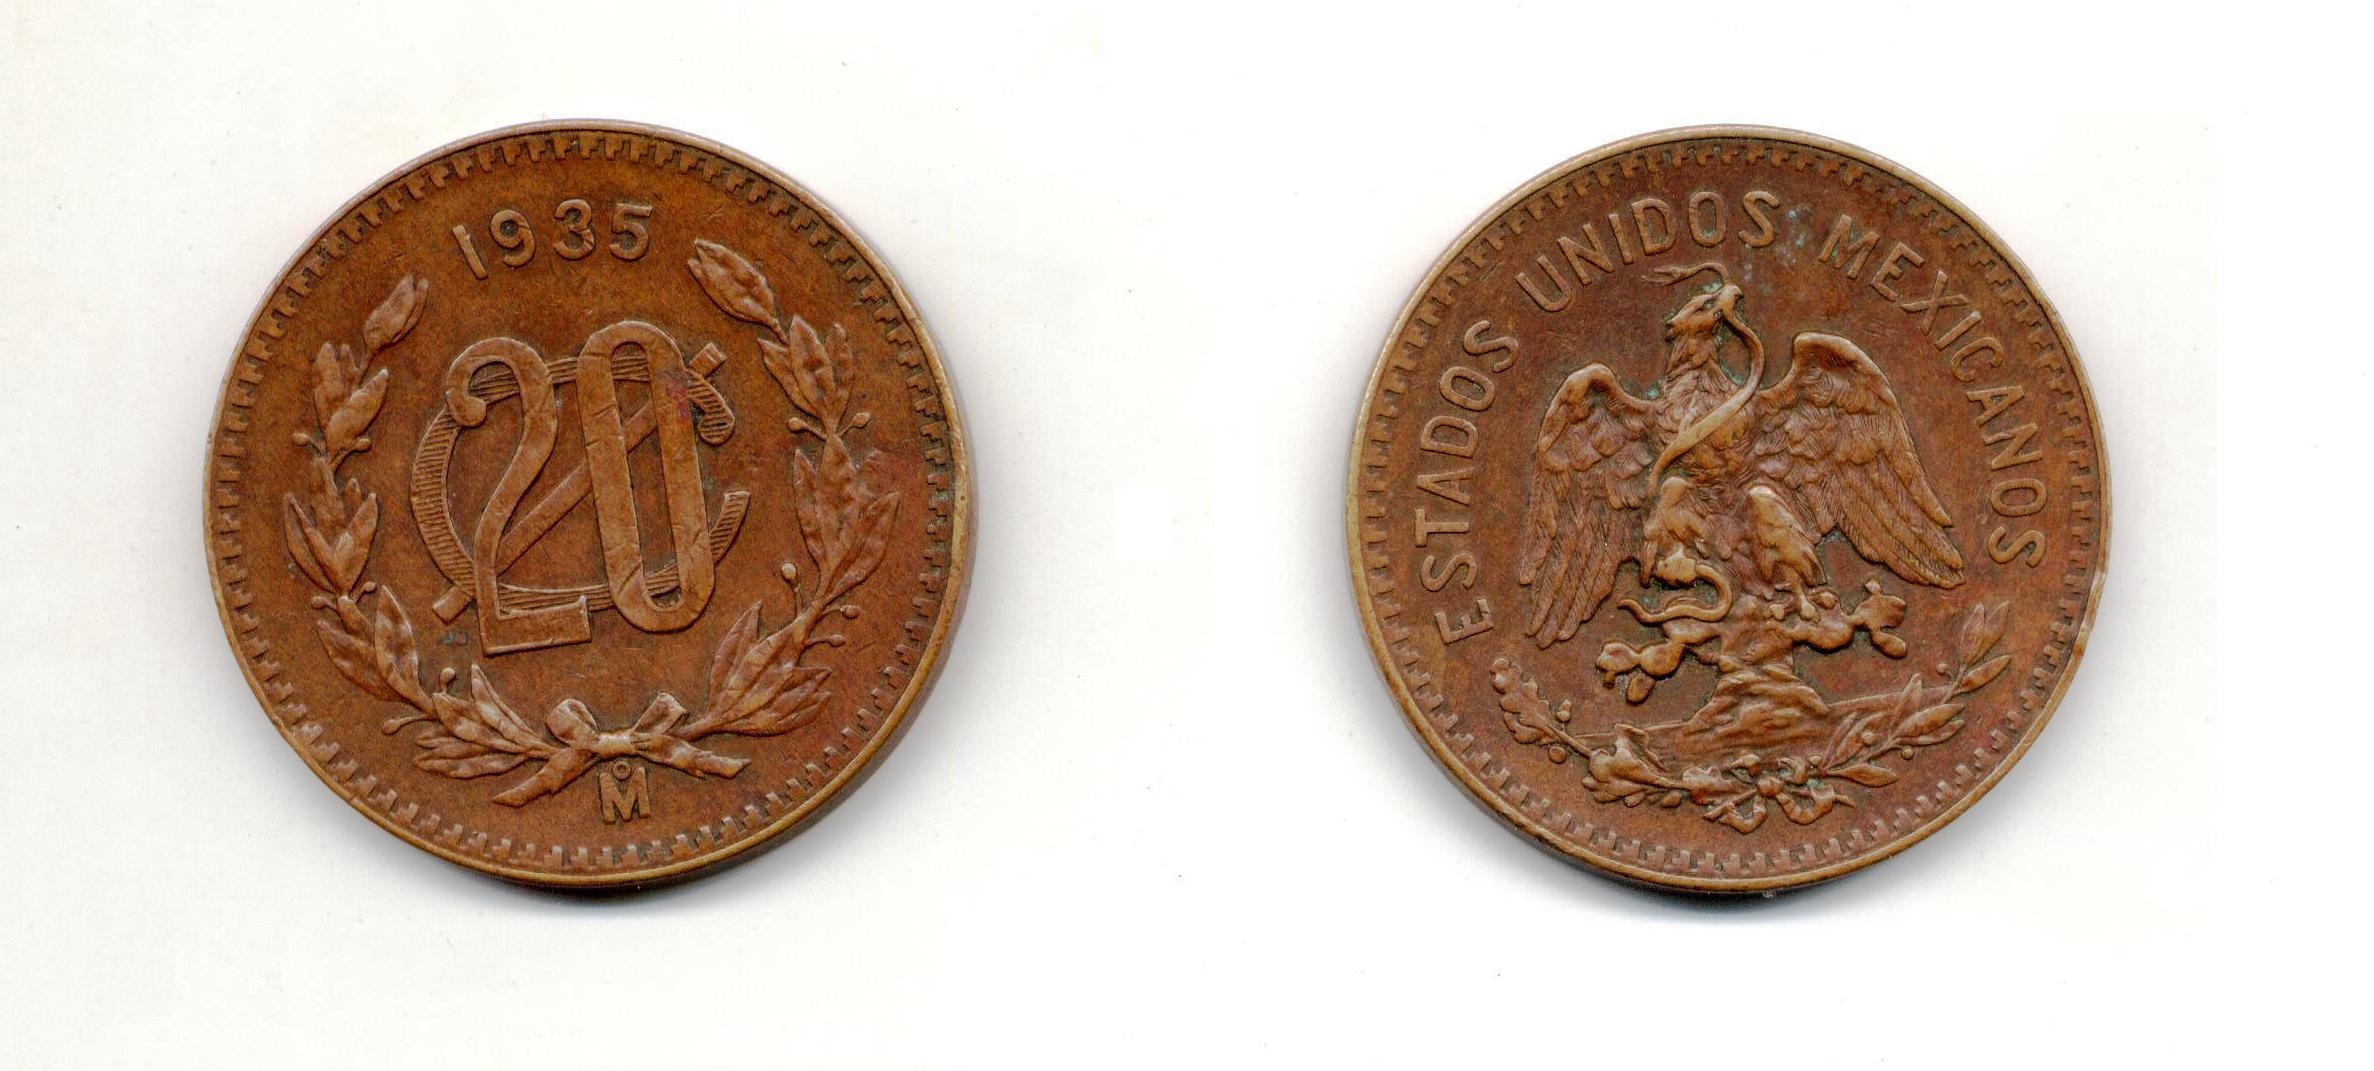
money, cash, international, mexico, currency, coin, change, payment, financial, foreign, award, exchange, centavos